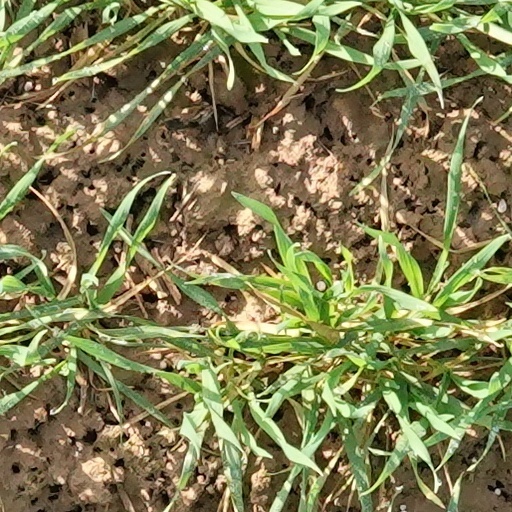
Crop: wheat